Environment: real
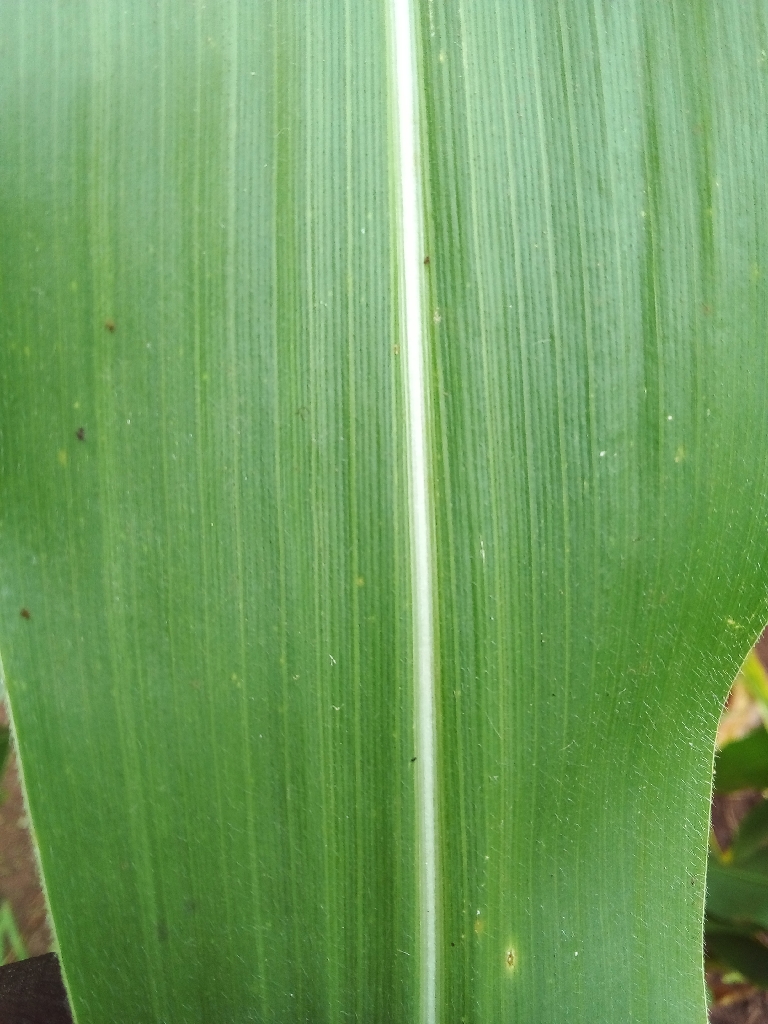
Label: healthy